Roman Catholic Diocese of Oeiras

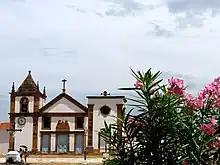
Catedral Nossa Senhora da Vitória in 2014

The Roman Catholic Diocese of Oeiras is a Latin suffragan diocese in the ecclesiastical province of Teresina in northeastern Brazil.